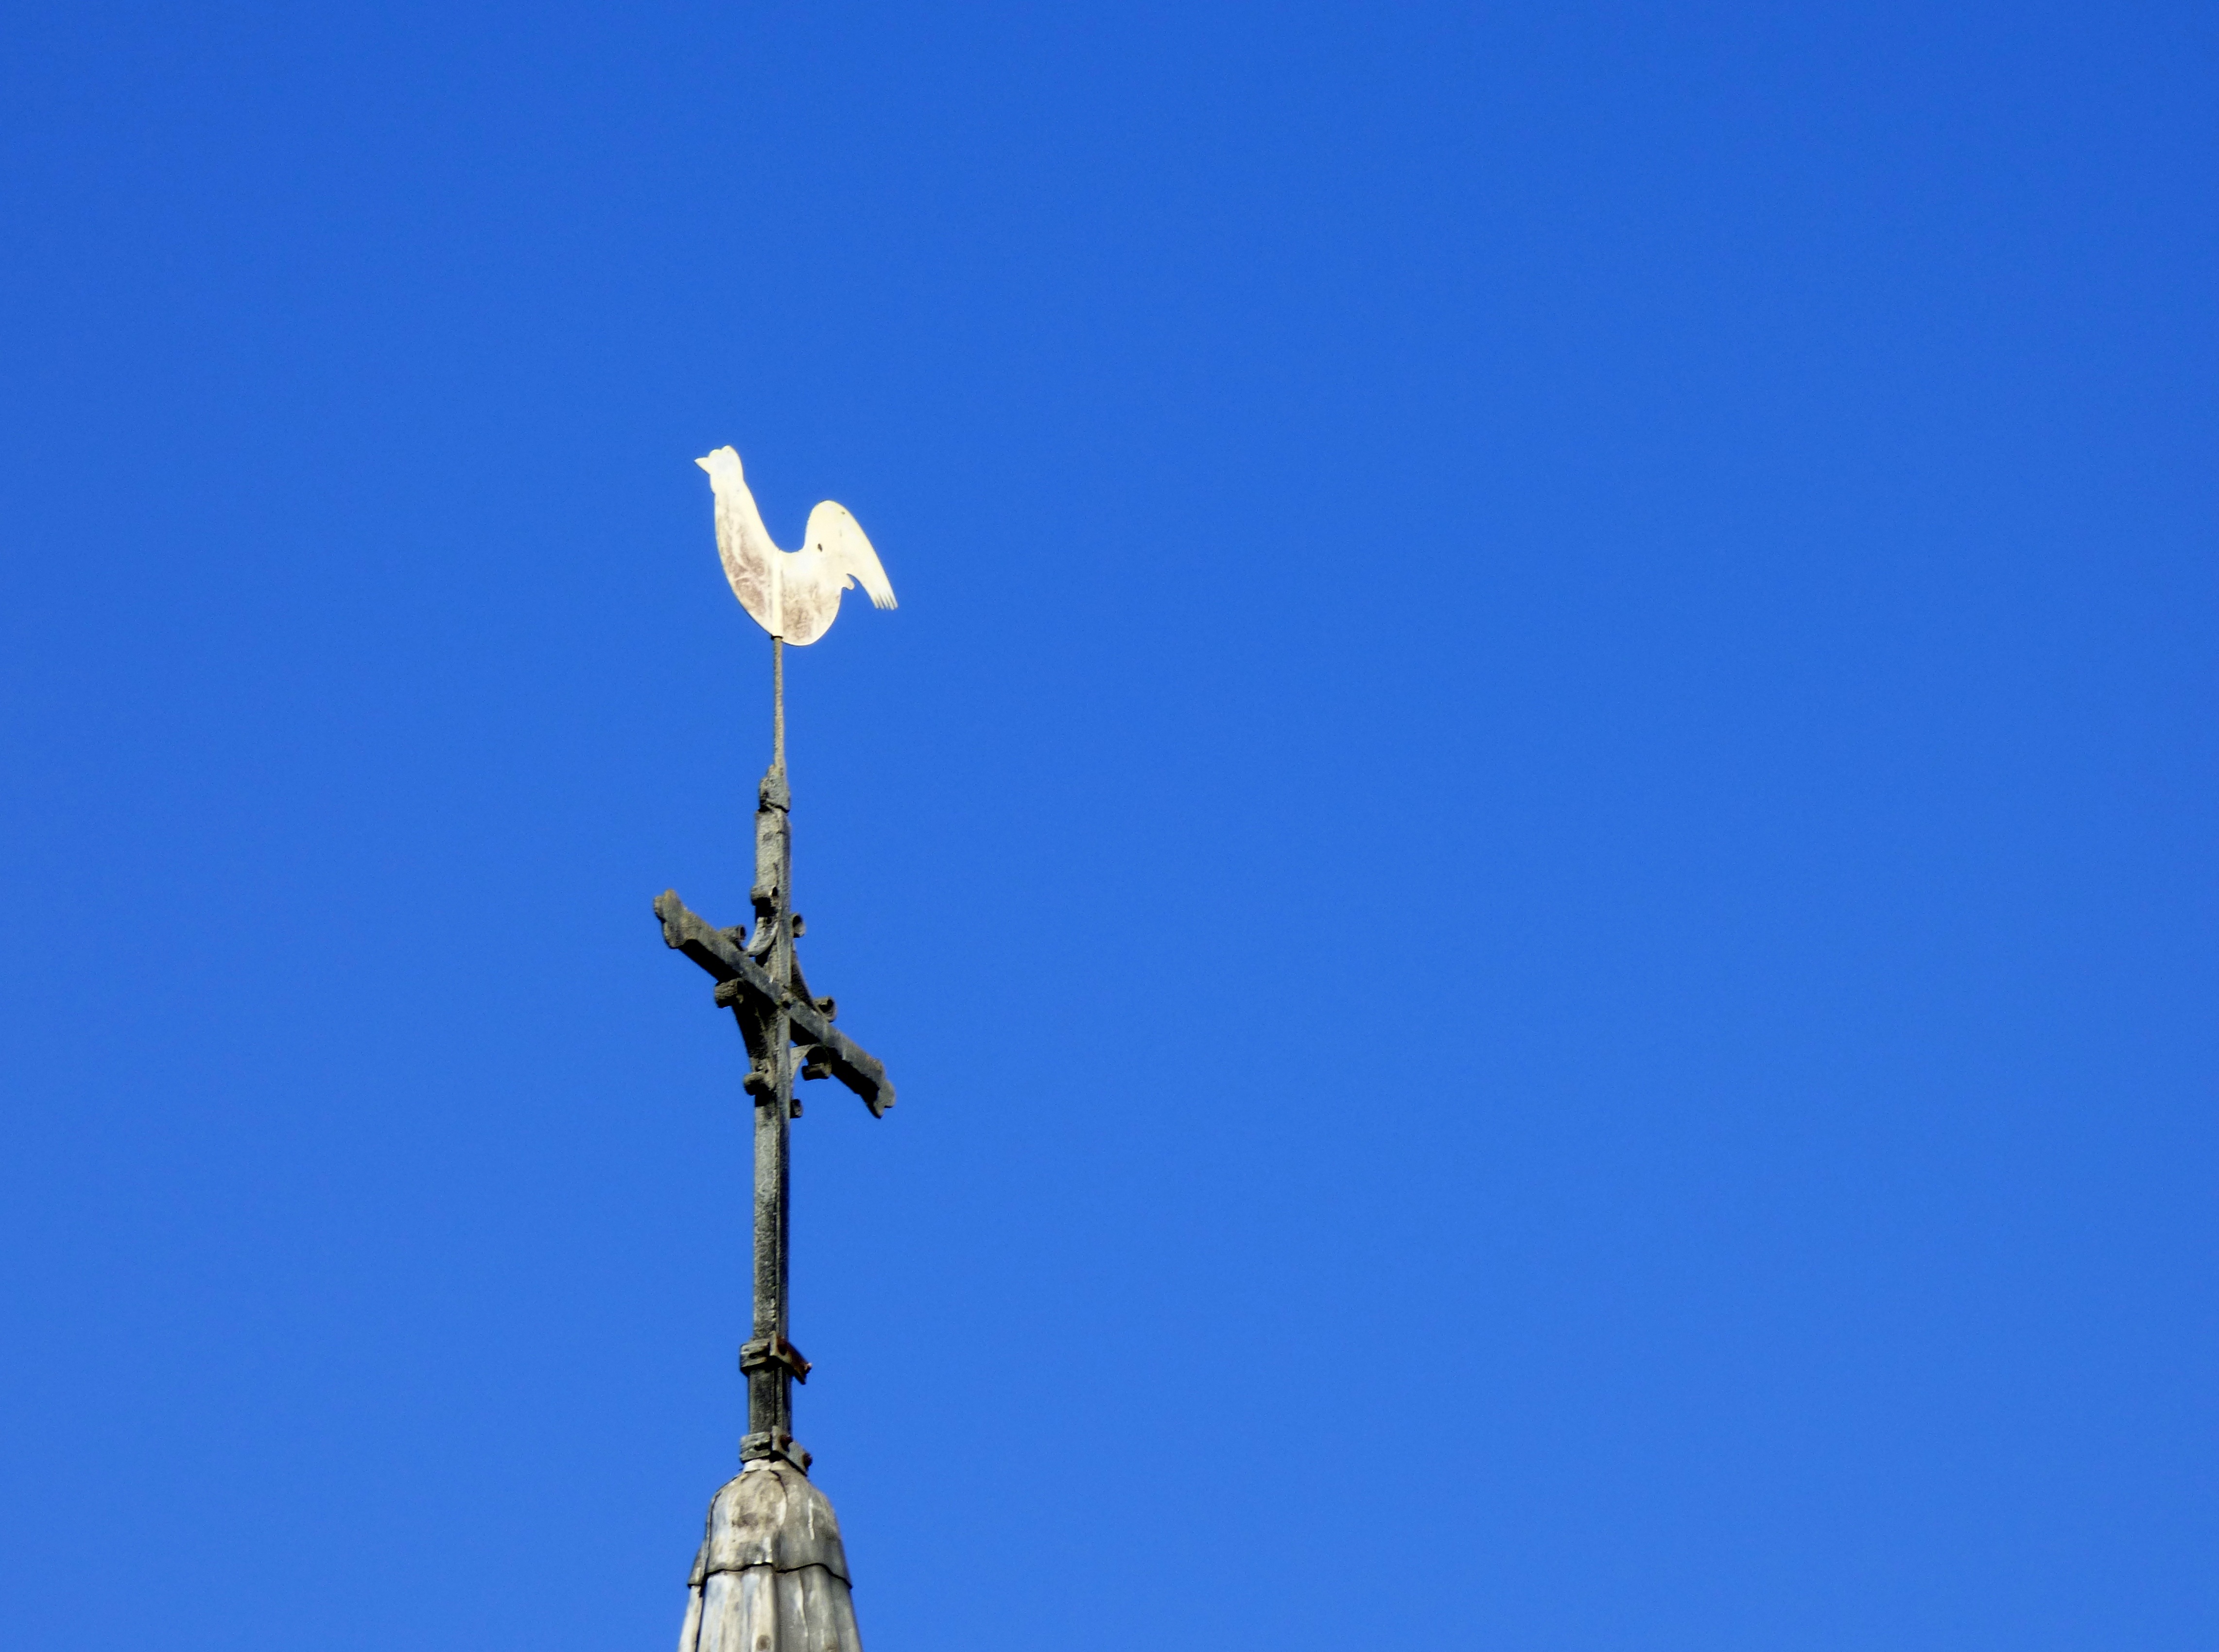
sky, wind, religion, blue, street light, cross, lighting, blue sky, light fixture, church tower, haan, little cock, tower h